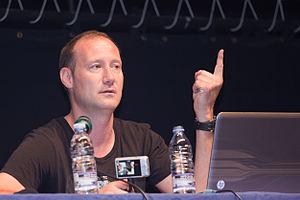
Pedro Francisco García Aguado est un joueur de water-polo espagnol et un présentateur de programmes télé.